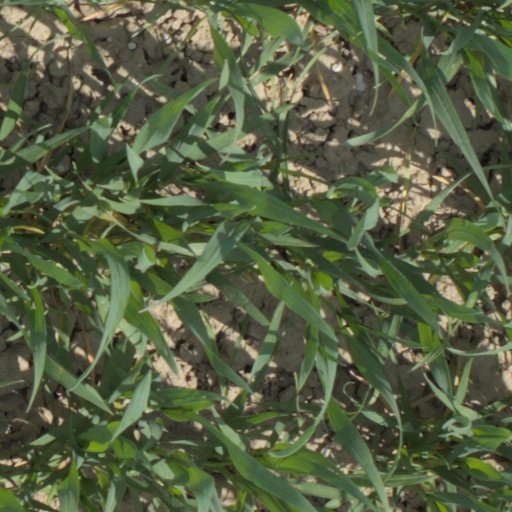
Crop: wheat